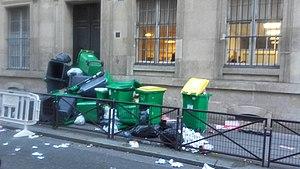
Le lycée Montesquieu de Bordeaux est un établissement scolaire public dont l'origine remonte à 1901.